Kesler Manufacturing Co.–Cannon Mills Co. Plant No. 7 Historic District

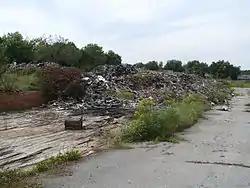
Kesler–Cannon Mill remains, September 2012

Kesler Manufacturing Co.–Cannon Mills Co. Plant No. 7 Historic District is a national historic district located at Salisbury, Rowan County, North Carolina. The district encompasses 109 contributing buildings and 1 contributing structure consisting of a complex of industrial buildings and mill dwellings. It largely developed between about 1895 and 1930, and includes notable examples of Gothic Revival and Bungalow / American Craftsman style architecture. Notable buildings include the Kesler Manufacturing Company/Cannon Mills complex (1895–1930), Kepley–Trexler House, Henry–Kesler Manufacturing Company House (1910), Kimball–Kesler Mill House (1916), and Morgan–Kesler Manufacturing Company House (1914).